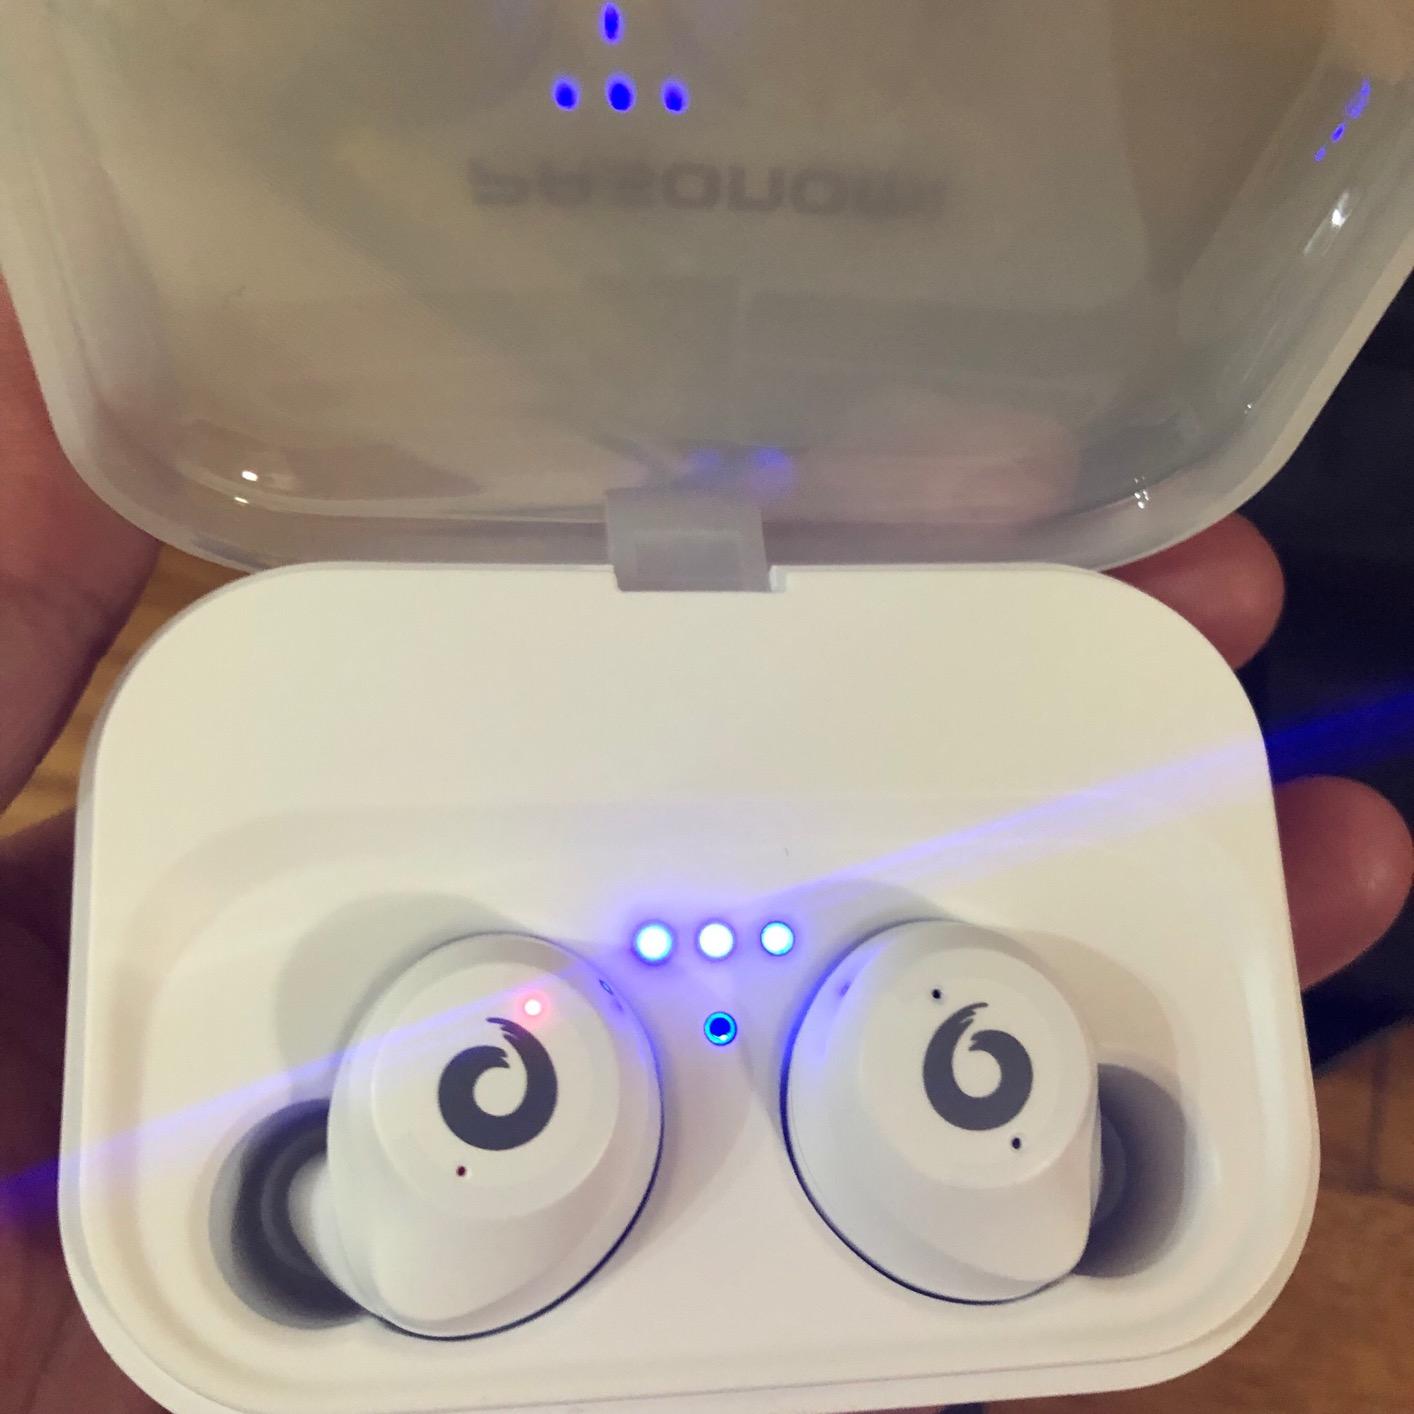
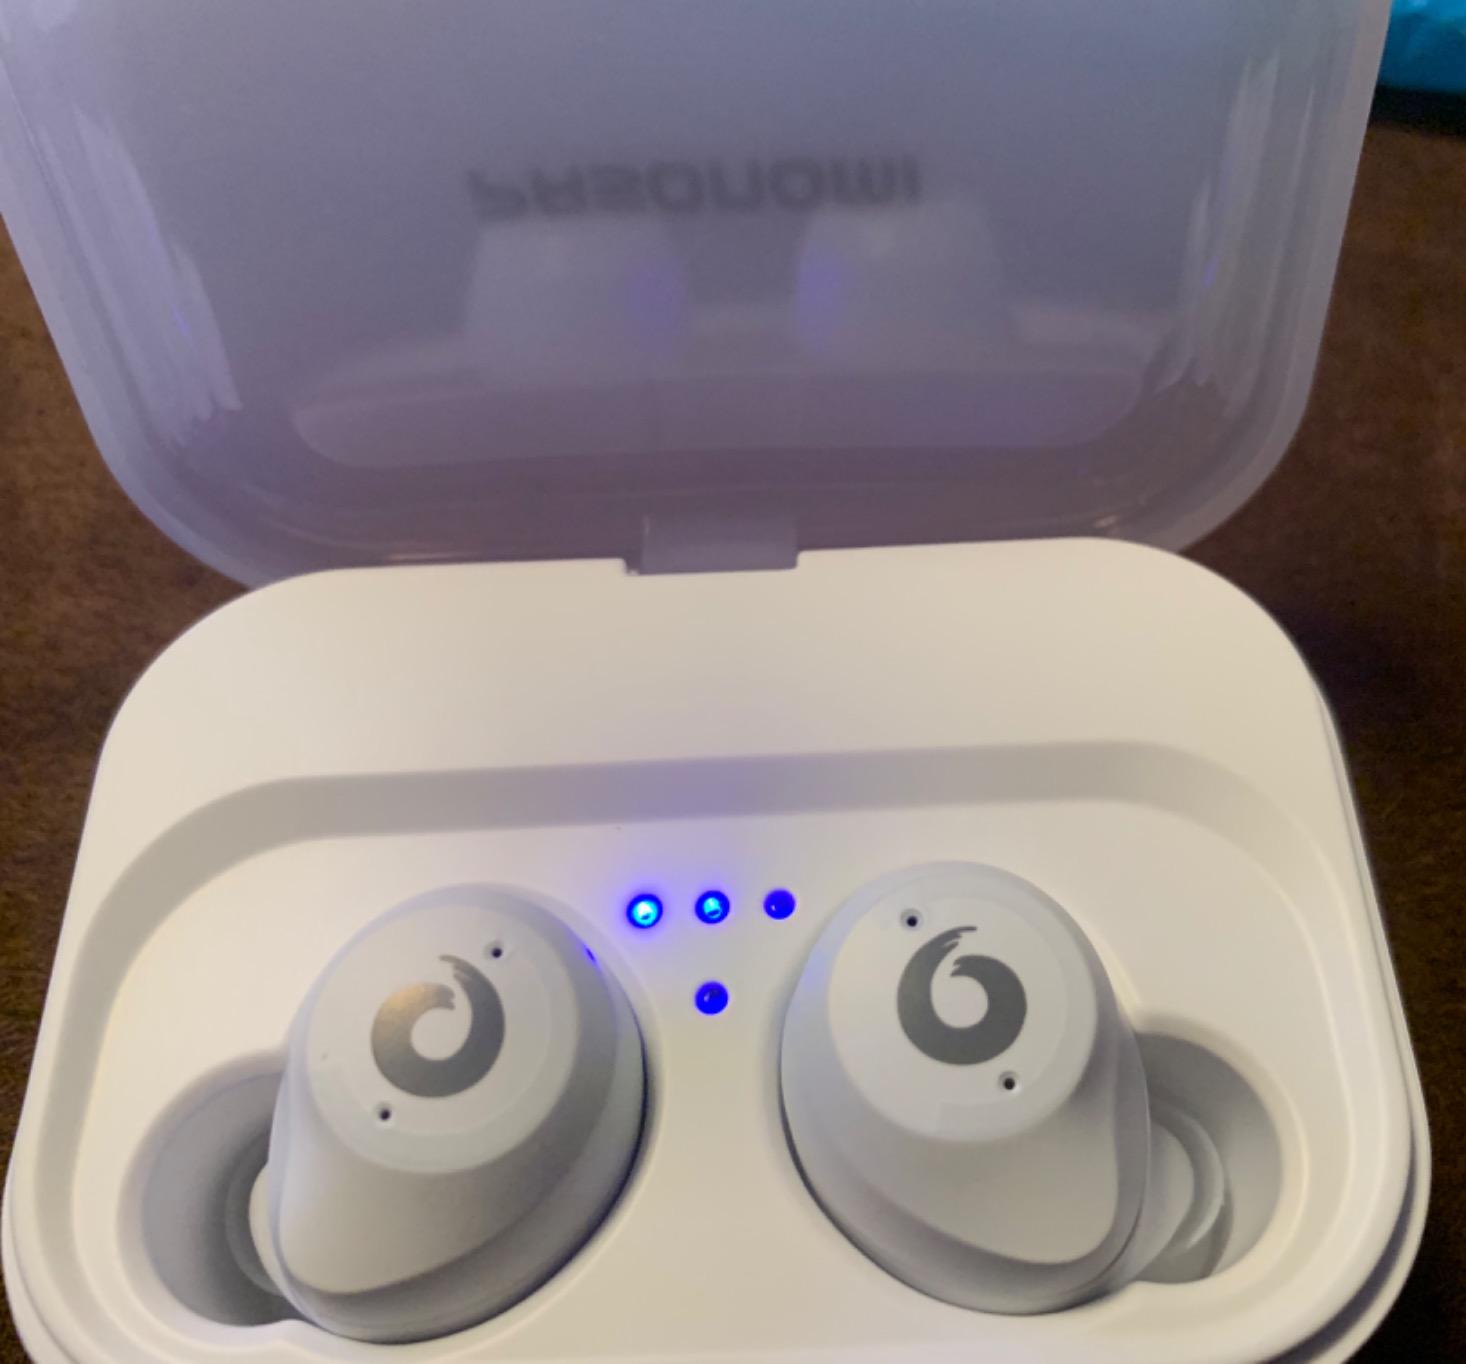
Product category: earbuds
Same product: yes